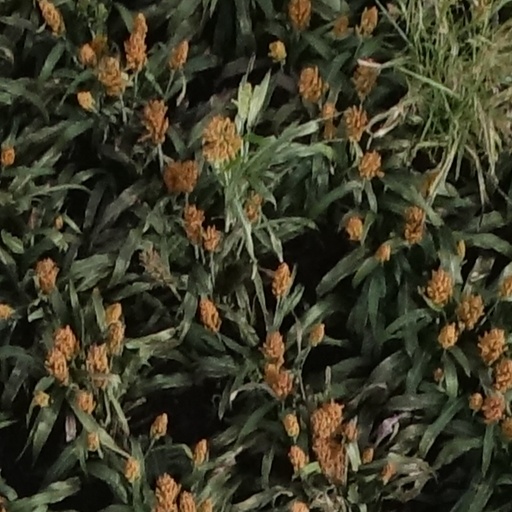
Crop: sorghum